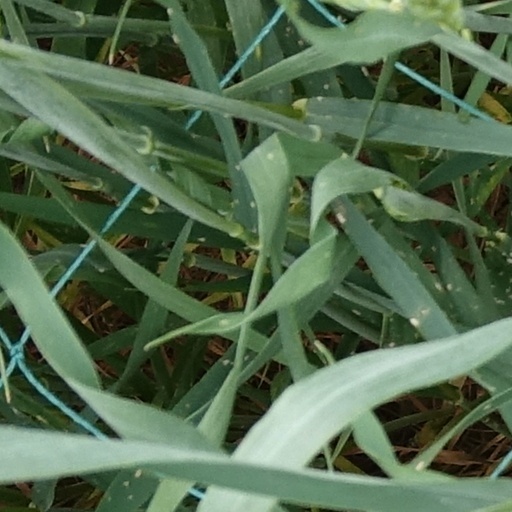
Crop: wheat